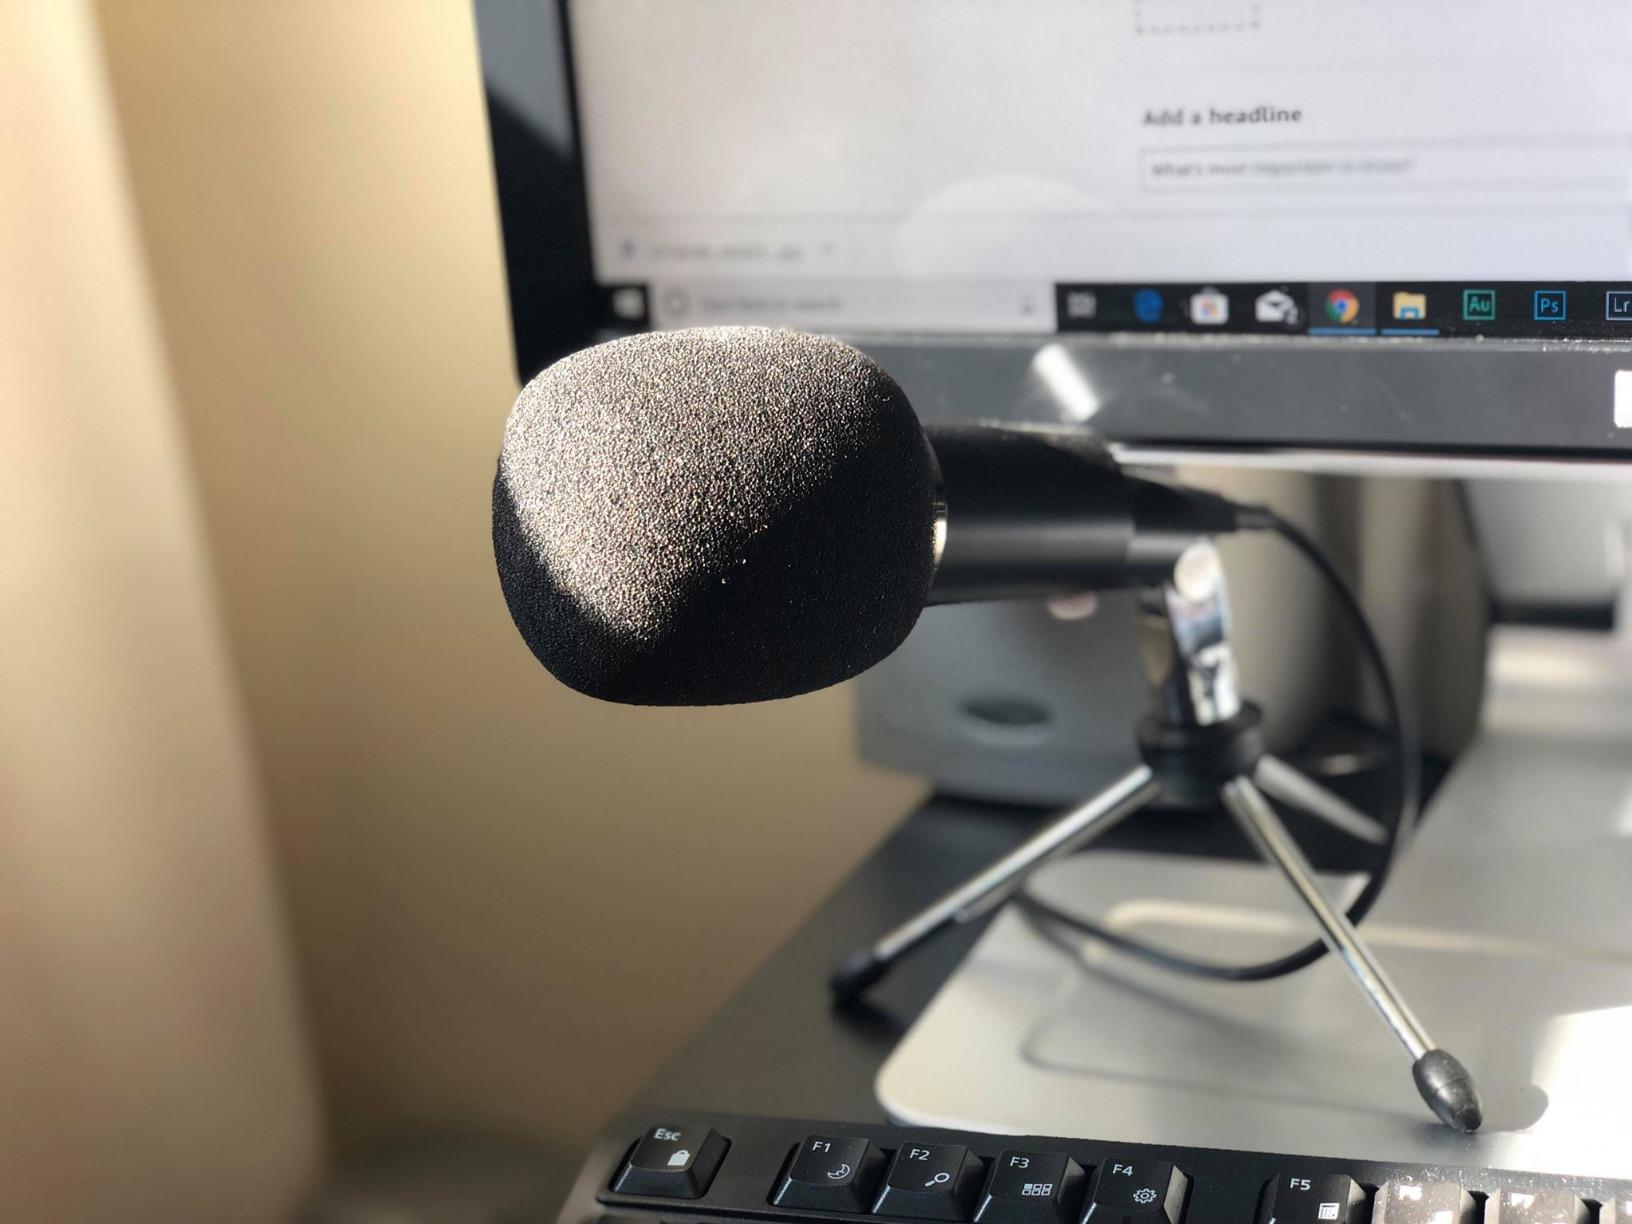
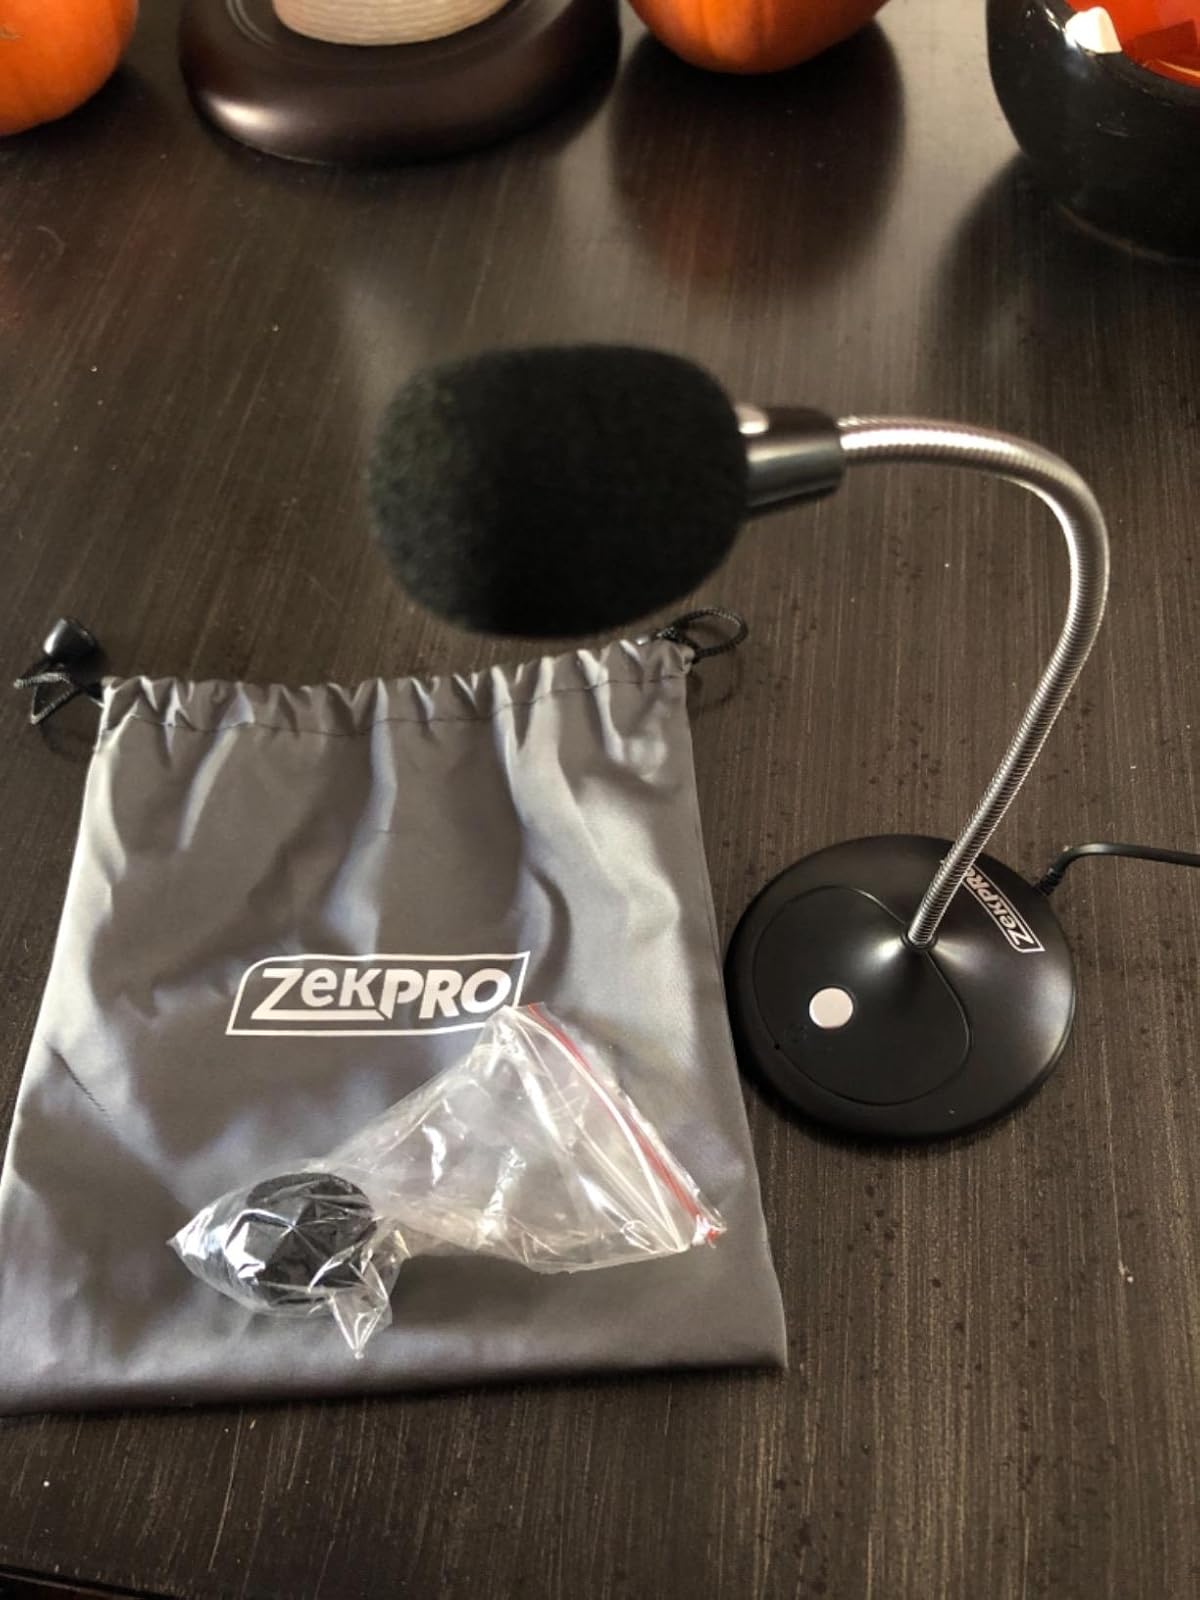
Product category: microphone
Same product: no